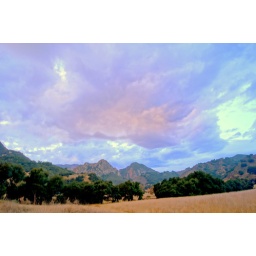
High dynamic range (HDR) photography shot in Malibu, California. Dramatic skies and colorful clouds at sunset. Beautiful landscapes.